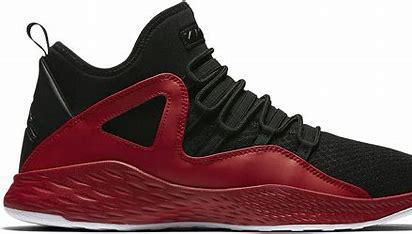
Brand: Jordan
Model: Formula 23